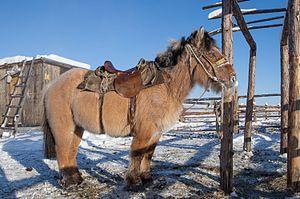
Le Iakoute, également appelé cheval iakoute ou poney iakoute, est une race chevaline de type poney assez commune et très rustique, provenant de la république sibérienne de Sakha ou Iakoutie, en Sibérie. Vraisemblablement introduit par des migrants depuis le lac Baïkal, le Iakoute voit sa résistance au froid mise à profit par des explorateurs, y compris pour des expéditions polaires. La race est reconnue en 1987 par l'URSS. Le Iakoute forme la plus septentrionale des races de chevaux. Petit et solide, peu domestiqué, il supporte la très forte amplitude thermique de sa région en accumulant de la graisse en automne. Ce poney polyvalent est élevé principalement pour l'hippophagie, il tient une grande place dans la vie, l'économie et la spiritualité des Sibériens.